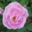
Label: rose